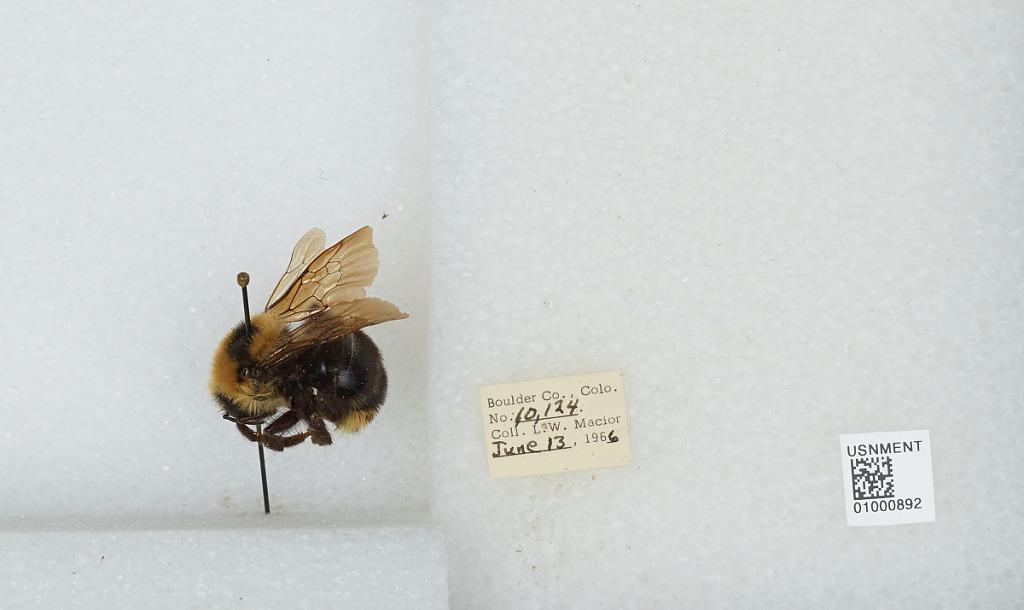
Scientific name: Bombus (Psithyrus) insularis (Smith)
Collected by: L. Macior
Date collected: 1966-6-13
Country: United States
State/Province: Colorado
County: Boulder
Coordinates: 40.015, -105.27